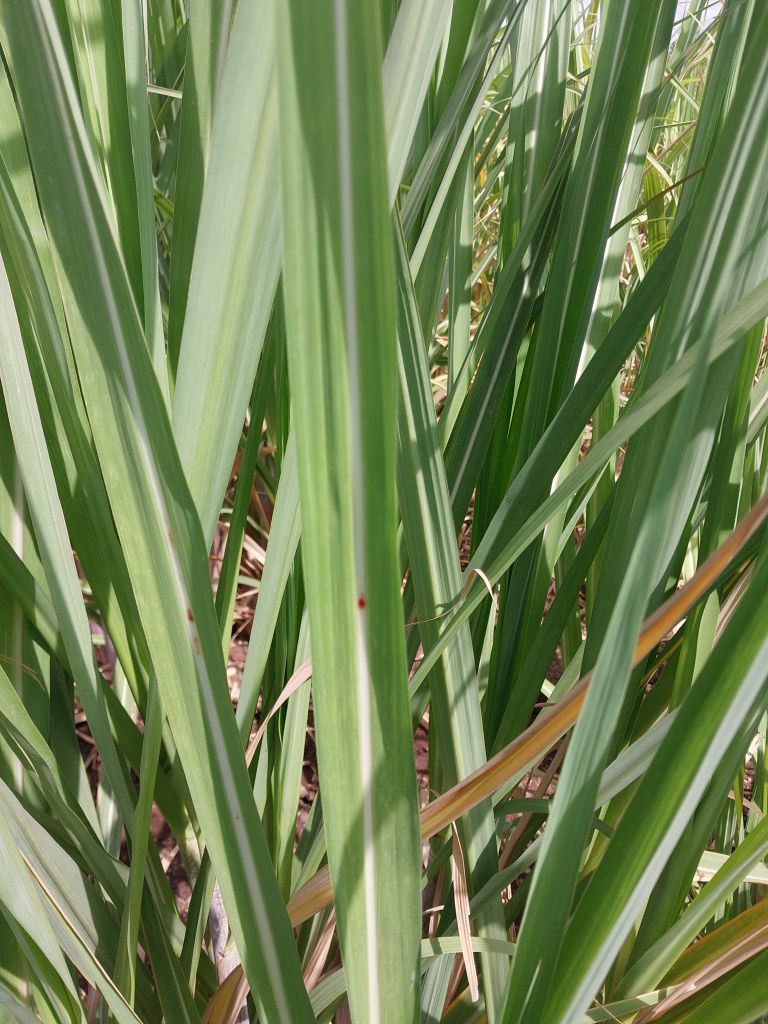
Label: Brown Spot